Kilmarnock and Troon Railway

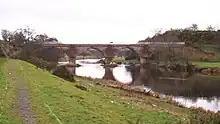
Laigh Milton viaduct in 2006

The only significant structure on the line was Laigh Milton viaduct over the river Irvine near Gatehead. This was described as a fine stone bridge of four arches, of 40 feet span and rising 25 feet above the water.